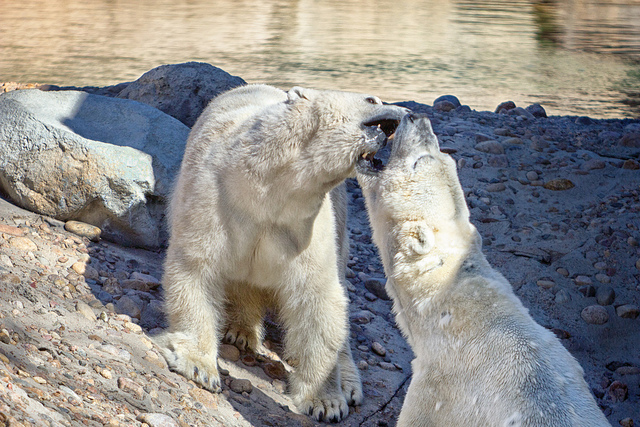
user: Given an image and a question. Answer the question in a short answer. Question: Where are the white bears found? Short Answer:
assistant: north pole